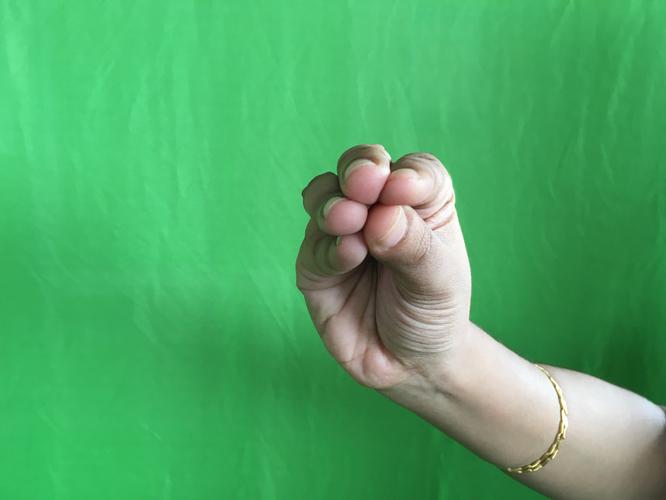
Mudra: Mukulam
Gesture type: single_hand